KiHa 281 series

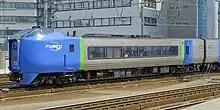
KiHa 281-902, April 2008

Pre-production driving (control) cars built by Fuji Heavy Industries and delivered in January 1992. Seating capacity is 48, with toilets.